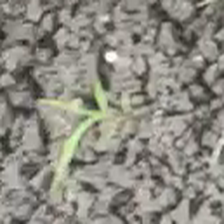
Weed species: Digitaria_SP_(Digitaria Sanguinalis )